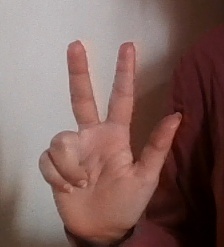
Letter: al